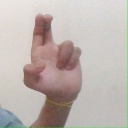
अक्षर: आ